Yaracuy

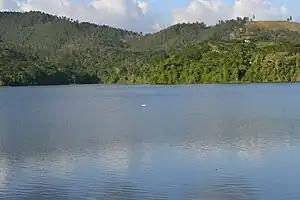
Cabuy dam, Yaracuy state

Currently, we are managing areas of overlap with the boundaries of two states: Falcón, with which 215,12 km² are under discussion, corresponding to the municipalities of Manuel Monge, Veroes and San Felipe, and with which 93,4 km² are under discussion, corresponding to the municipalities of Peñ and Nirgua, for a total of 308.5 km² in claim, which represents 4.35% of the state's surface area. The territory officially covers an area of 7,100 km², with a length of 102 km north–south and 109 km east–west. It covers 0.77% of the country's territory and is the sixth smallest entity in Venezuela, in the central-western region, with a 10.6% surface area.